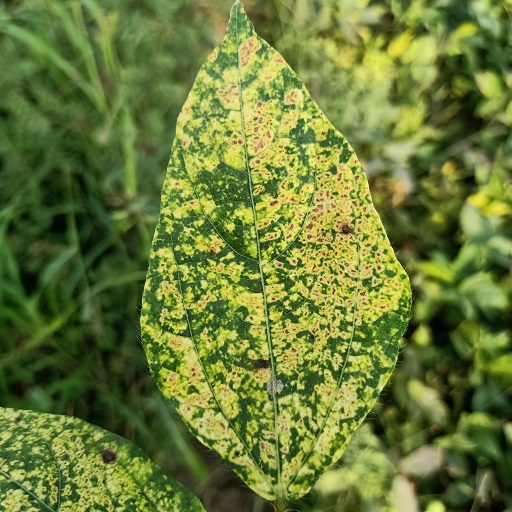
Label: Yellow Mosaic